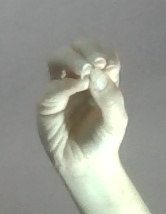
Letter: ha